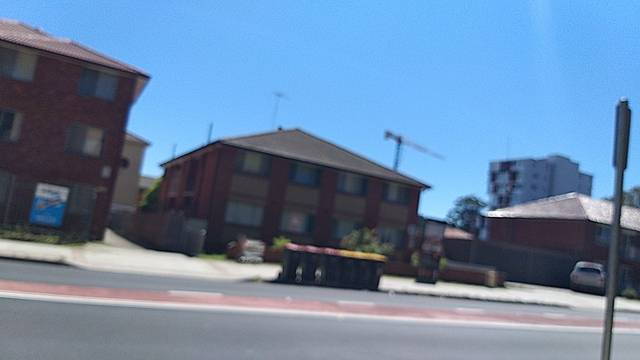
Region: Australia
Coordinates: -33.922, 150.918